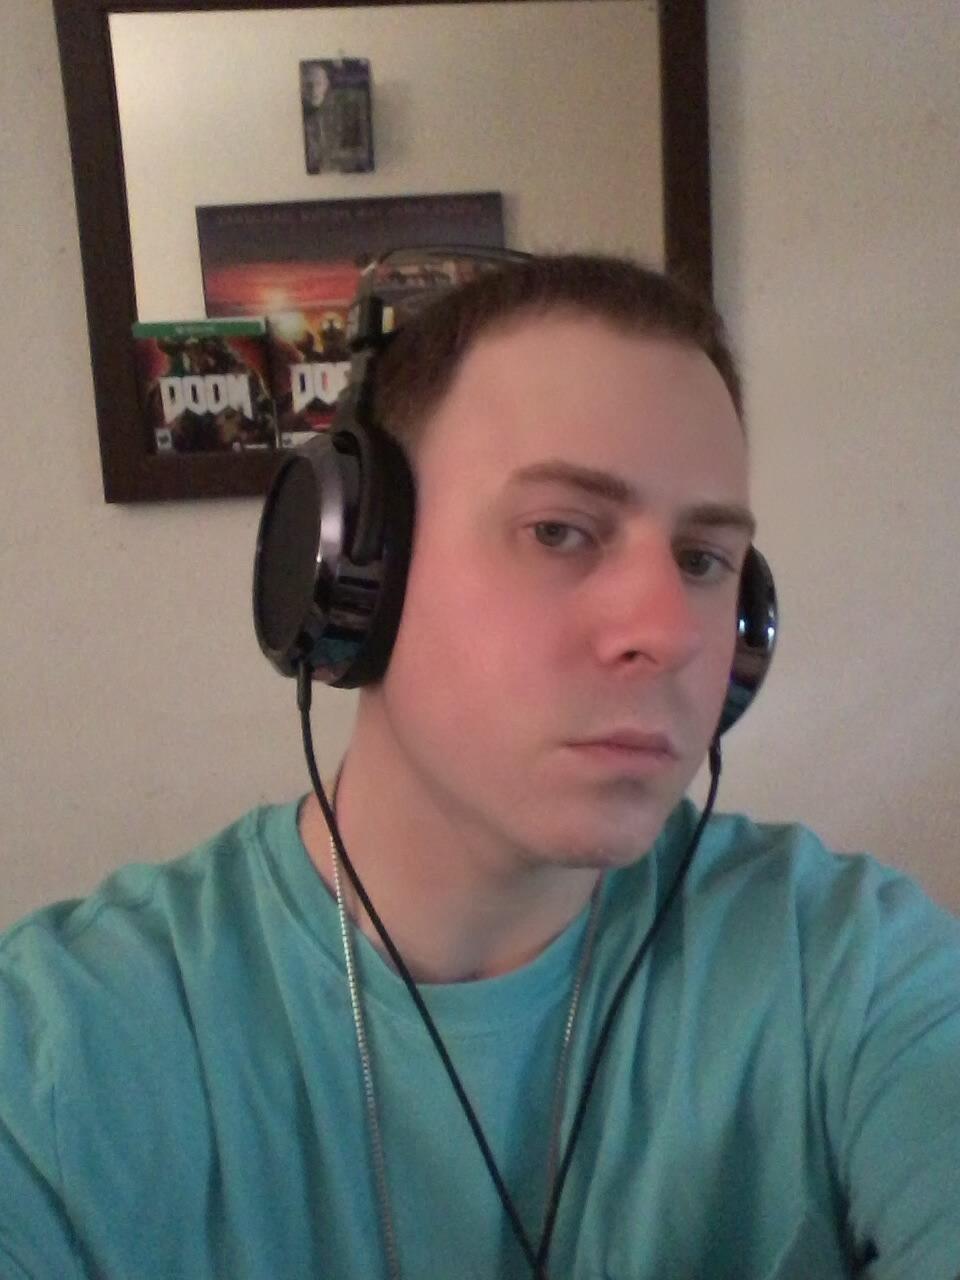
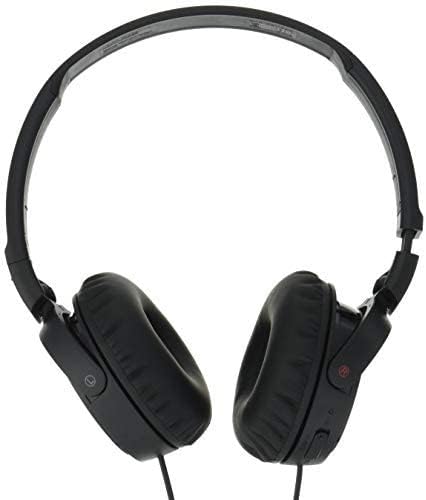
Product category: headphones
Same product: no